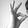
ASL letter: F